James Buchanan

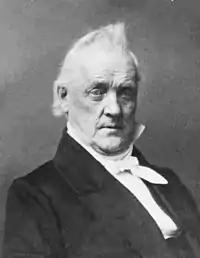
Buchanan in his later years. mid-1860s

After leaving office, Buchanan retired to private life in Wheatland, where he spent most of his time in his study, reading books and writing letters. The Civil War erupted within two months of Buchanan's retirement. He supported the Union and the war effort, writing to former colleagues that, "the assault upon Sumter was the commencement of war by the Confederate states, and no alternative was left but to prosecute it with vigor on our part." Buchanan supported Lincoln's introduction of universal conscription in the northern states but was an opponent of his Emancipation Proclamation. Although he recognized constitutional violations in some of the president's executive orders, he never criticized them in public. He also wrote a letter to his fellow Pennsylvania Democrats in Harrisburg, urging them and all young men to enlist in the Union army and "join the many thousands of brave & patriotic volunteers who are already in the field."